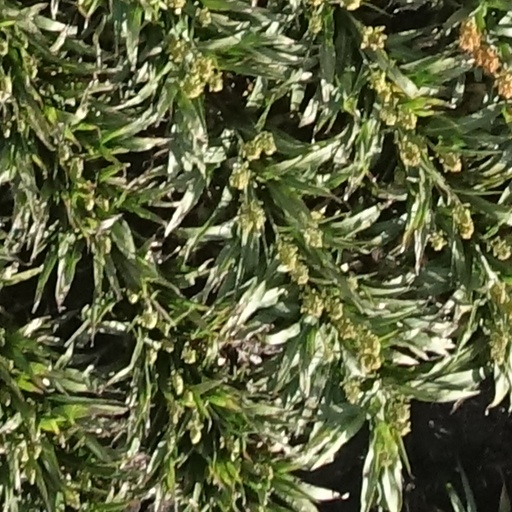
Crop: sorghum